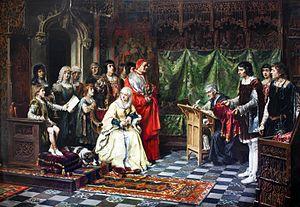
Salvador Martínez Cubells, né le 9 novembre 1845 à Valence et mort le 21 janvier 1914 à Madrid, est un artiste peintre et restaurateur de peintures espagnol. Il s'est spécialisé dans la peinture d'histoire et les scènes de genre, a restauré de nombreuses œuvres du musée du Prado et a transposé sur toile 14 Peintures noires de Francisco de Goya.
L’Exposition nationale des beaux-arts était un événement qui avait régulièrement eu lieu en Espagne et particulièrement à Madrid de la deuxième moitié du XIXᵉ siècle à la deuxième moitié du XXᵉ. Ces expositions sous forme de concours sont instaurées par le Décret royal d'Isabelle II du 28 décembre 1853. C'était la plus grande exposition officielle d'art espagnol à laquelle prenaient part des artistes vivants.